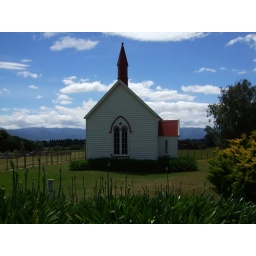
Passed this cute little church between Martinborough and Waiarapa coast on the Nth Island in New Zealand.